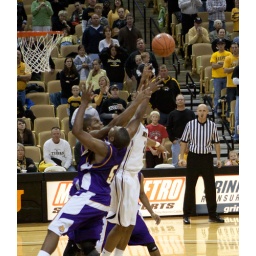
Players get tied up going for a loose ball under the Missouri basket